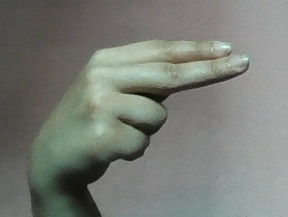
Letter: ain